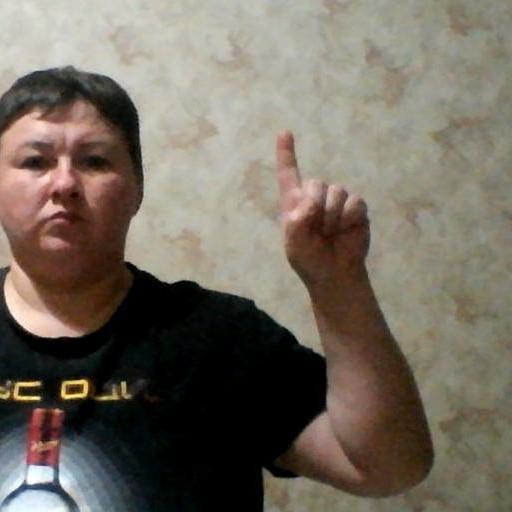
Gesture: one